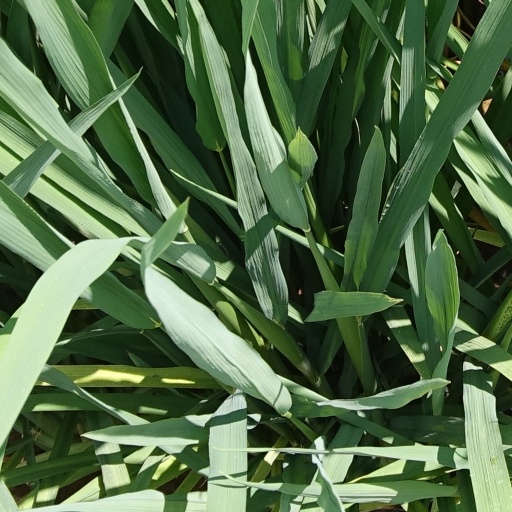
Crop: rice